Battle of Karlóca

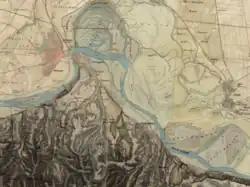
The region of Western Syrmia between Pétervárad and Karlóca in the 19th century

For the time being, Hrabovszky did not want to use force against the rebels. Firstly, because he was in favor of reconciliation and a peaceful solution; secondly he feared that the attacked rebels would call on the help of the soldiers of Serbian origin serving in Italy, as well as the border guards from this region, and he considered this an "unusual catastrophe". Hrabovszky was not a supporter of the Hungarian revolution and the democratical changes, which followed it, but after the emperor ordered him to comply with the Hungarian government's decrees and saw the Serbs as a threat to the interests of the Empire, he decided to take a firm stand against the rebels.